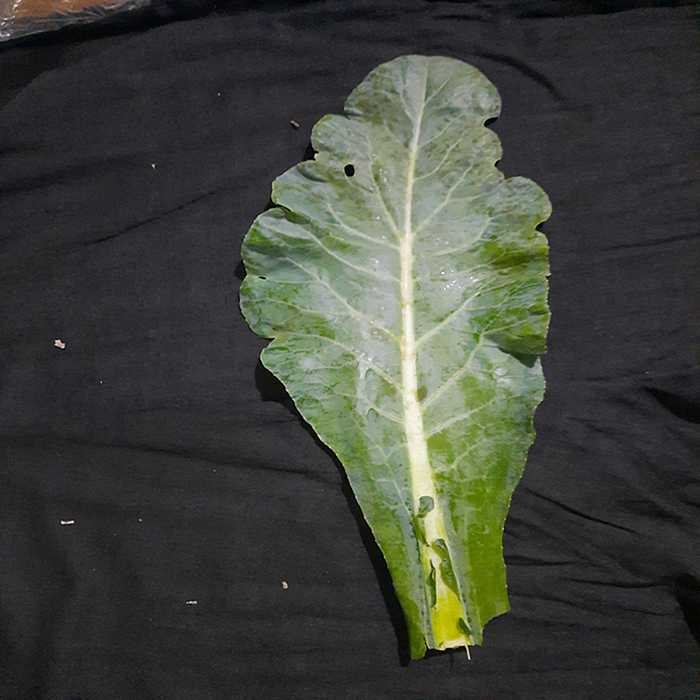
Plant: Cauliflower
Label: Fresh leaf